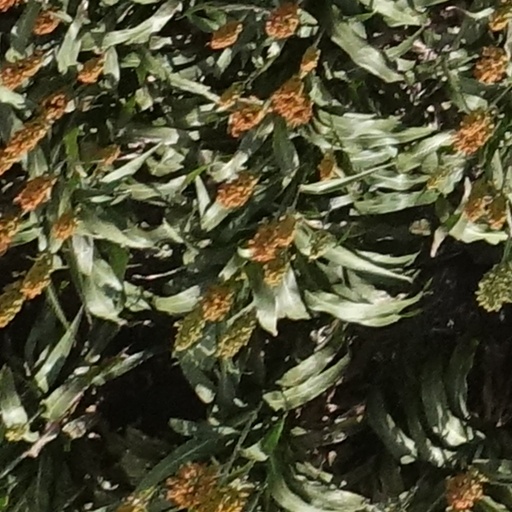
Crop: sorghum